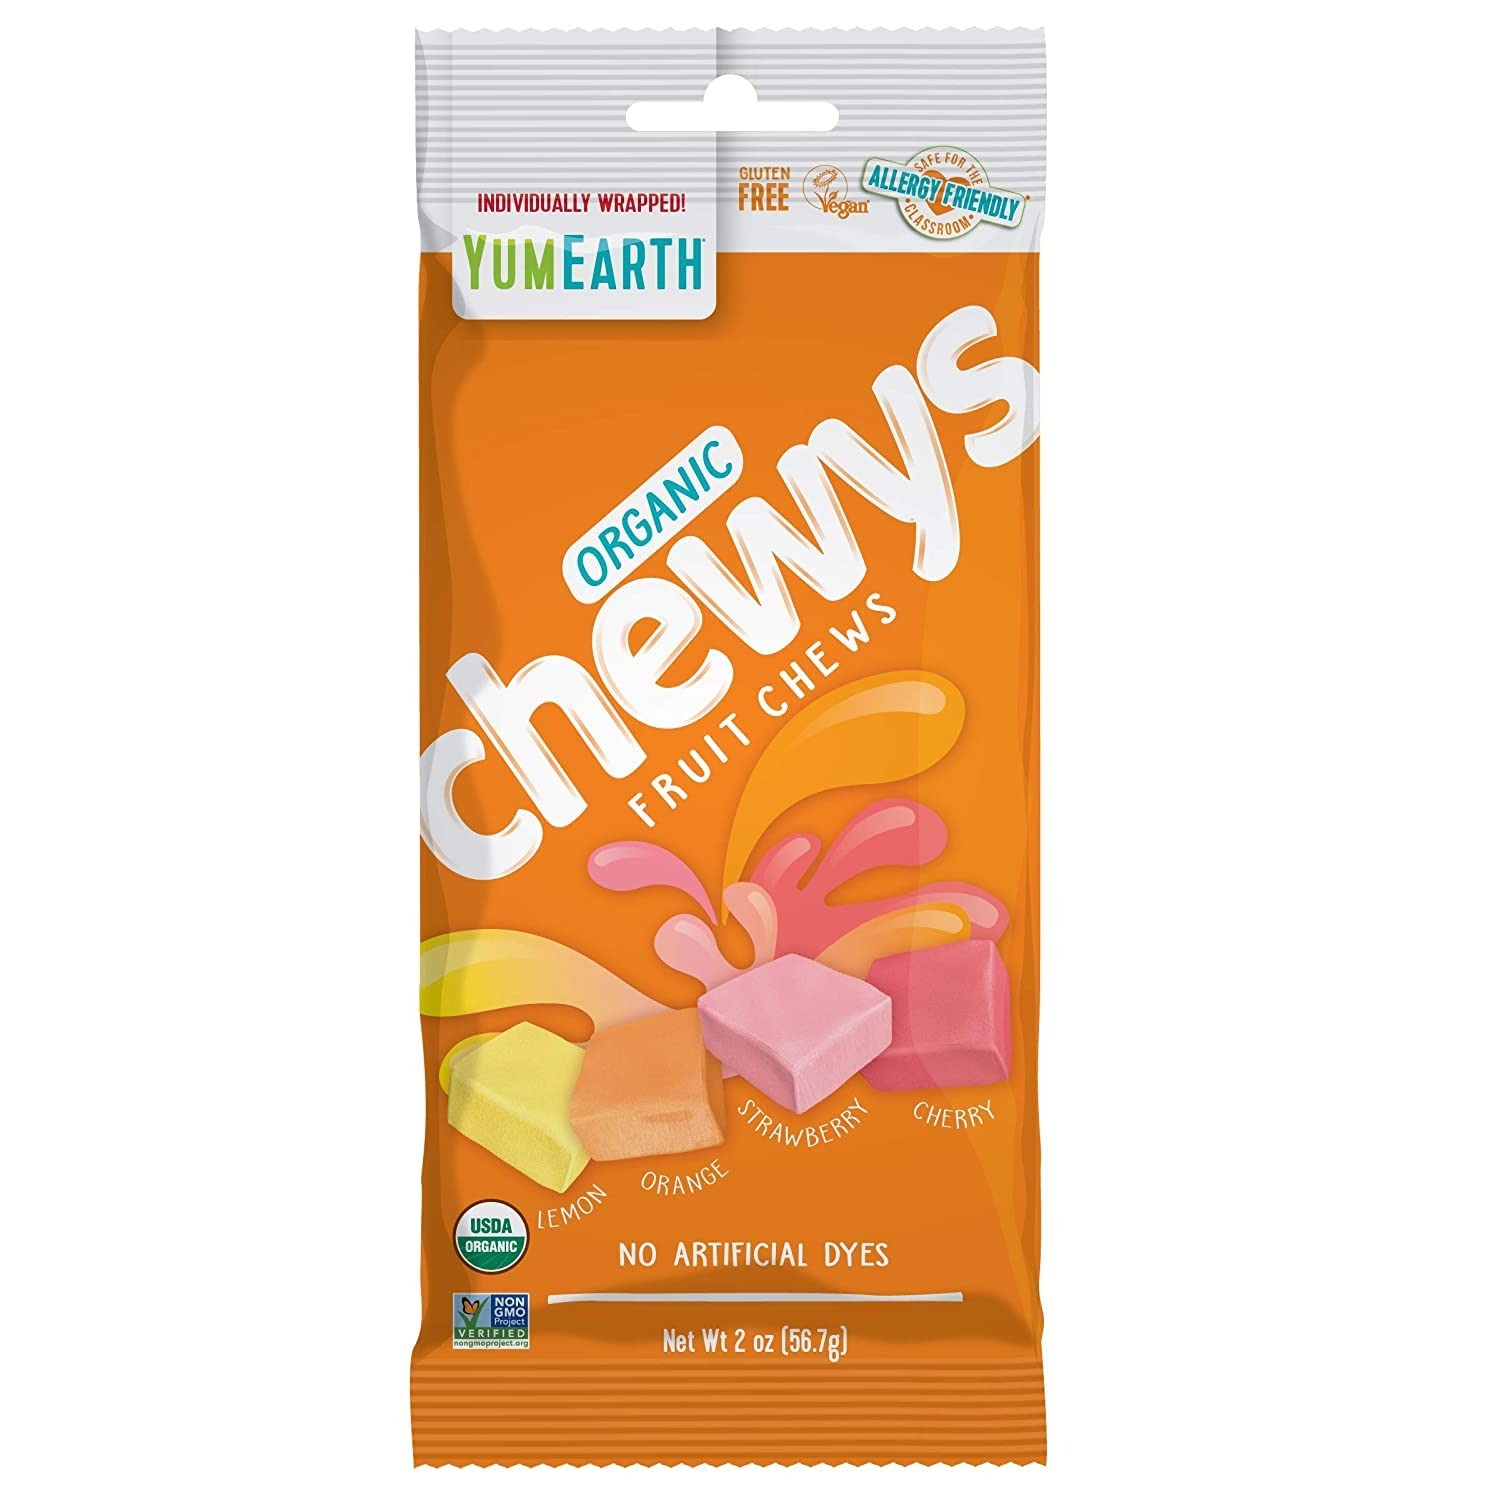
Item Name: YumEarth Organic Chewys Fruit Flavored Candy Chews, Allergy Friendly, Gluten Free, Non-GMO, Vegan, No Artificial Flavors or Dyes, 2 Oz (Pack of 12)
Bullet Point: YumEarth Organic Chewys Fruit Flavored Candy Chews, Allergy Friendly, Gluten Free, Non-GMO, Vegan, No Artificial Flavors or Dyes, 2 Oz (Pack of 12)
Value: 24.0
Unit: Ounce

Price: 7.19